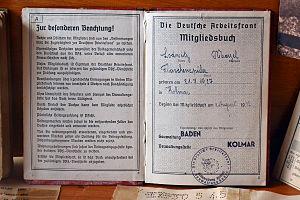
Musée de l'Abri Hatten